The Golddiggers

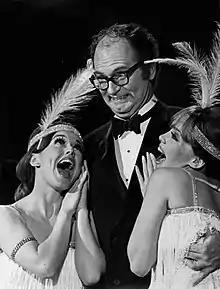
Charles Nelson Reilly flanked by two dancers in the season premiere of NBC's "The Golddiggers" (1970)

In the fall of 1970, The Golddiggers returned to the U.S. and became a regular part of the cast of "The Dean Martin Show". That same season, four of the members of The Golddiggers (Michelle DellaFave, Tara Leigh, Susan Lund, and Wanda Bailey) were selected by Greg Garrison and Lee Hale to form a smaller quartet called 'The Dingaling Sisters', which appeared from time to time in their own solo performances on Martin's show.